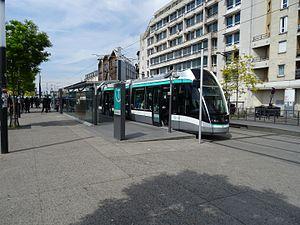
Gare de Saint-Denis arrêt T8